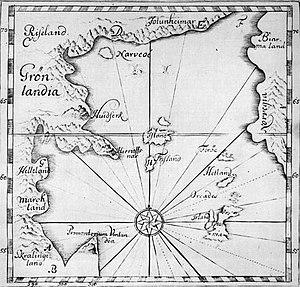
Carte du Groenland et du Vinland.
Herjolfsnæs, également connu sous les toponymes d'Herjólfsnes, d'Ikigaat, d'Ikigait et d'Østproven, est une ancienne colonie nordique du Groenland ayant fait partie de l'Établissement de l'Est. Le site est localisé à environ 50 km en axe nord-ouest du Cap Farvel. La colonie viking a été fondée par le chef viking Herjólfr Bárðarson vers la fin du Xᵉ siècle. Elle aurait été occupée et utilisée sur près de 500 ans. Le sort de ses habitants, comme celui de l'ensemble des autres Groenlandais nordiques, demeure inconnu et non-déterminé. Le port d'Herjolfsnæs, connu sous le nom de Sandhavn, était, durant son utilisation, la principale structure portuaire de l'établissement de l'Est.